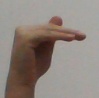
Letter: khaa